Opole

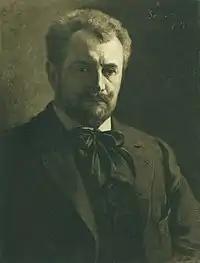
Jan Kasprowicz

Opole is the Opole Voivodeship's centre for commerce, banking, industrial complexes and other major service sector industries.